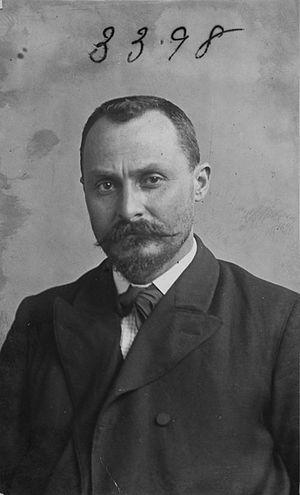
Vito Cascio Ferro dit « Don Vito », est l'un des plus puissants parrains de l'histoire de la mafia sicilienne, la Cosa nostra, actif à la fin du XIXᵉ siècle et au début du XXᵉ siècle.